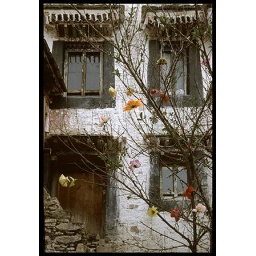
guaranteed eternal spring in this monks' courtyard. plastic blossoms on bare branches of tree (may 2005)